Zafar Sareshwala

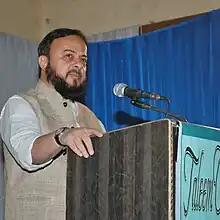
Zafar Sareshwala

Zafar Yunus Sareshwala (born 9 December 1962) is an Indian businessman, owner of Parsoli Corporation, and former chancellor of Maulana Azad National Urdu University. A member of the Tablighi Jamaat, Sareshwala has gained considerable public attention for being a close supporter and confidant of Narendra Modi, the current Prime Minister of India.